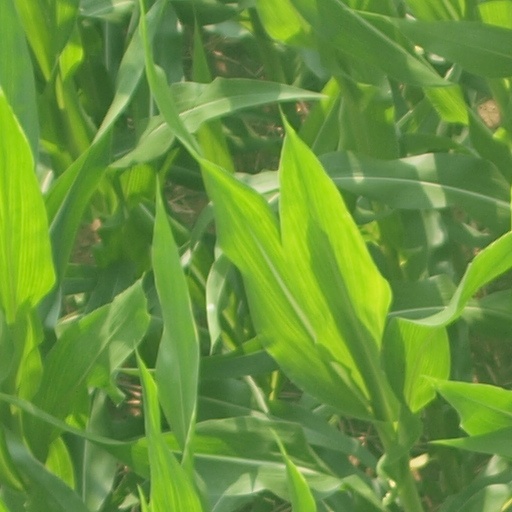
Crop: maize; corn